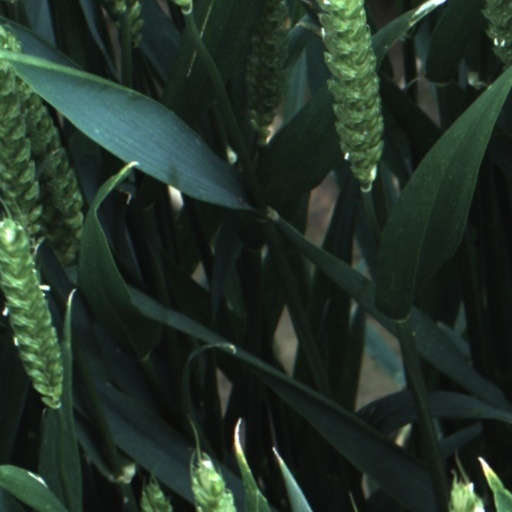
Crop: wheat